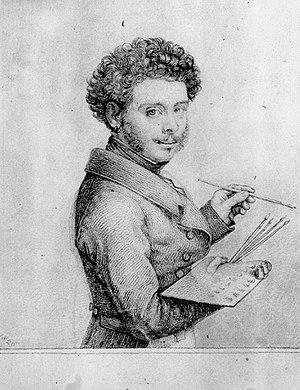
Raffaele Fidanza fut un peintre portraitiste italien ayant exercé à Rome, Paris et Londres.